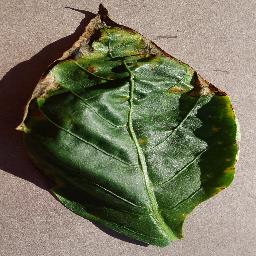
Label: Pepper,_bell___Bacterial_spot